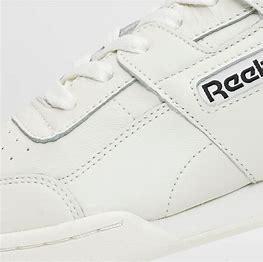
Brand: Reebok
Model: Workout Plus Mu